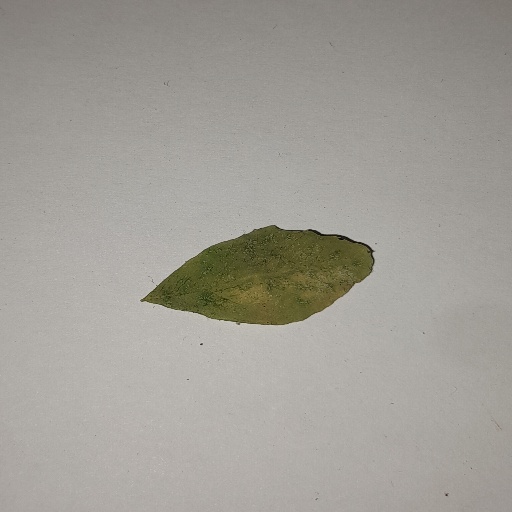
Species: Sojina
Leaf condition: Yellow Leaf